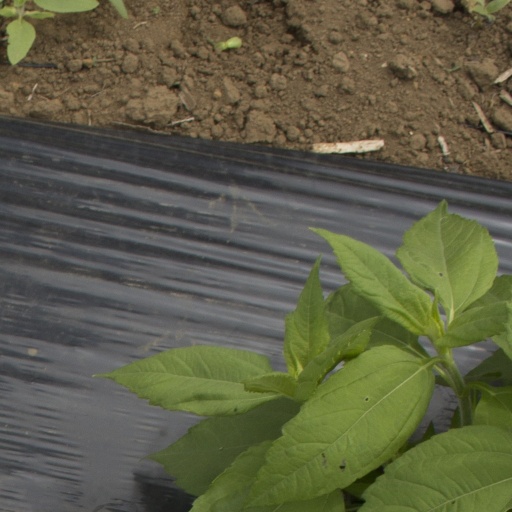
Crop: Jerusalem artichoke